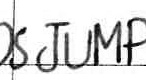
Label: jump